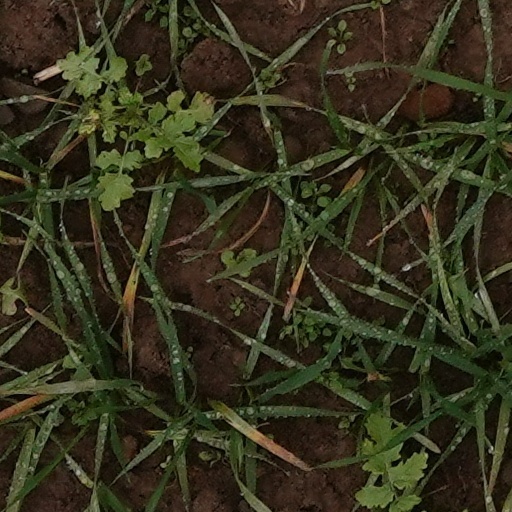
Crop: wheat